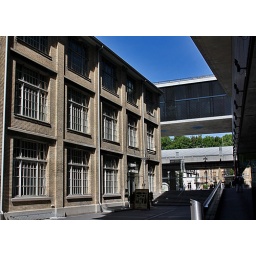
Former industrial buildings complement new architecture. An urban motorway is carried on the bridge in the background.